Islamic geometric patterns

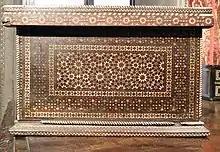
Wooden box inlaid with ivory with zellij-like geometrical motifs. Italy (Florence or Venice) 15th century.

A kilim is an Islamic flatwoven carpet (without a pile), whether for household use or a prayer mat. The pattern is made by winding the weft threads back over the warp threads when a colour boundary is reached. This technique leaves a gap or vertical slit, so kilims are sometimes called slit-woven textiles. Kilims are often decorated with geometric patterns with 2- or 4-fold mirror or rotational symmetries. Because weaving uses vertical and horizontal threads, curves are difficult to generate, and patterns are accordingly formed mainly with straight edges. Kilim patterns are often characteristic of specific regions. Kilim motifs are often symbolic as well as decorative. For example, the wolf's mouth or wolf's foot motif (Turkish: Kurt Aǧzi, Kurt İzi) expresses the tribal weavers' desires for protection of their families' flocks from wolves.